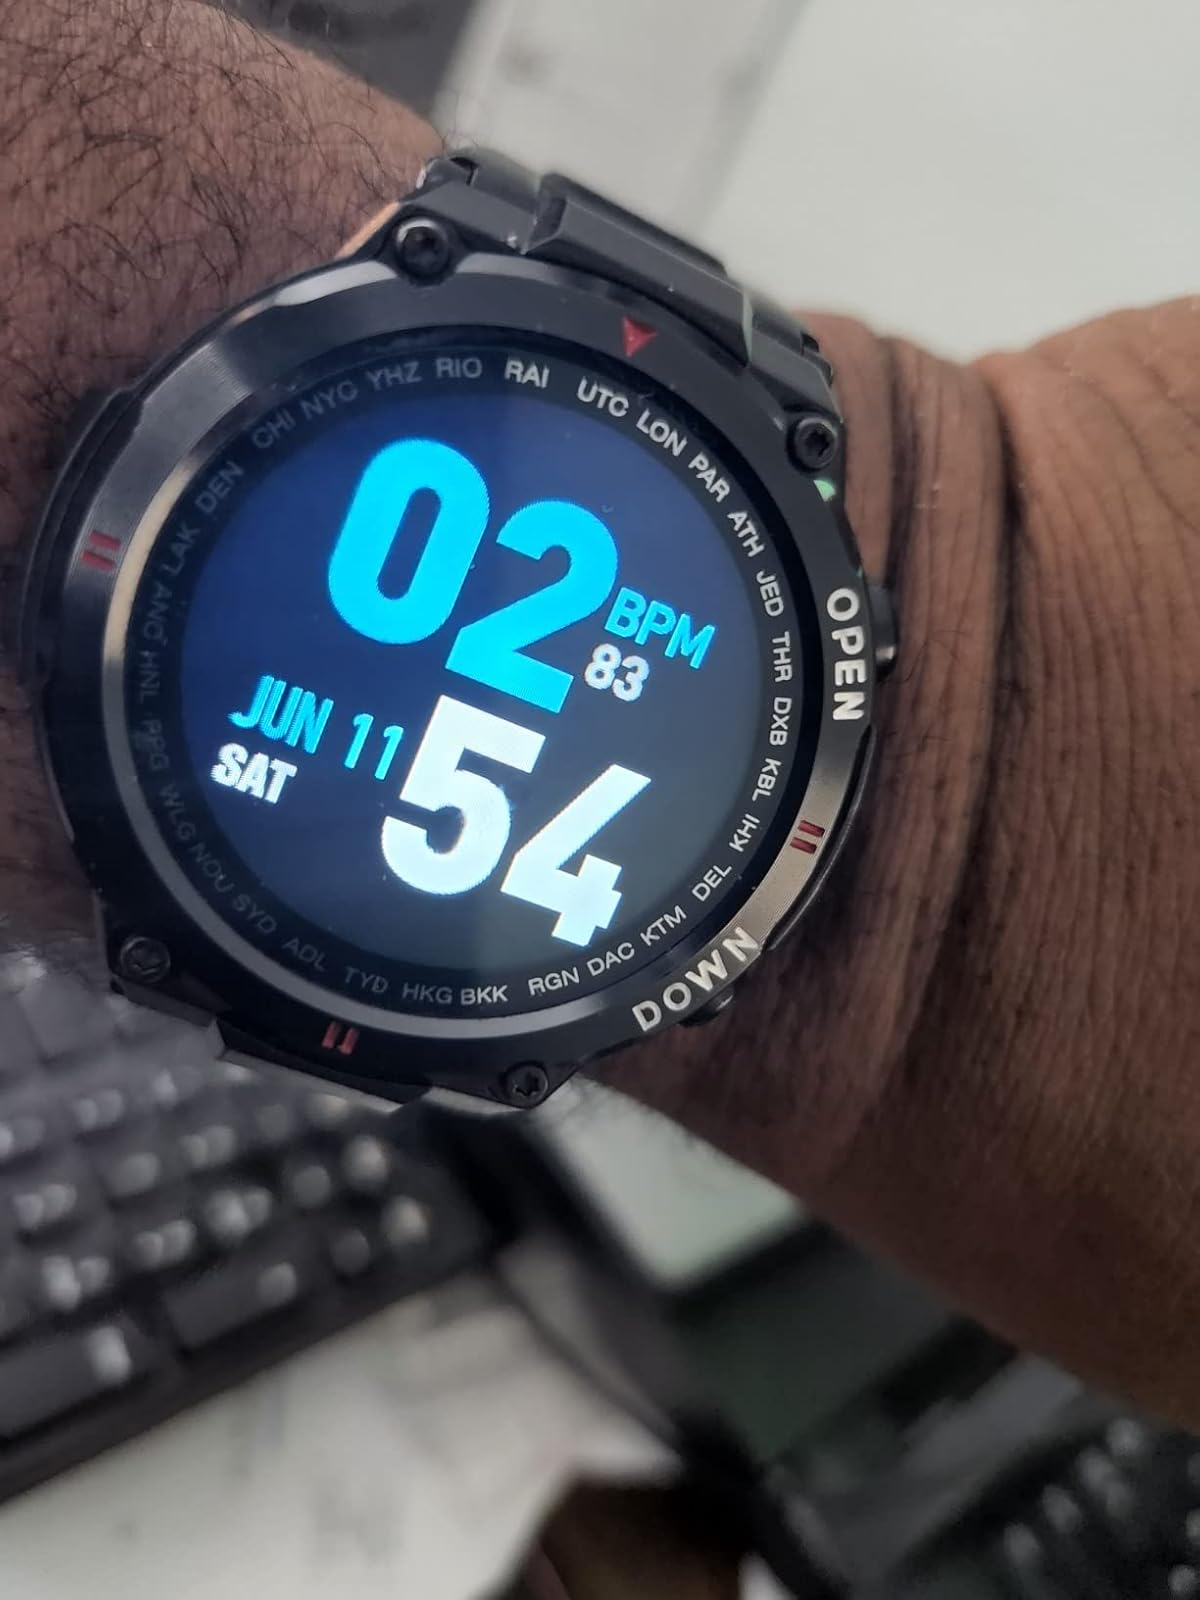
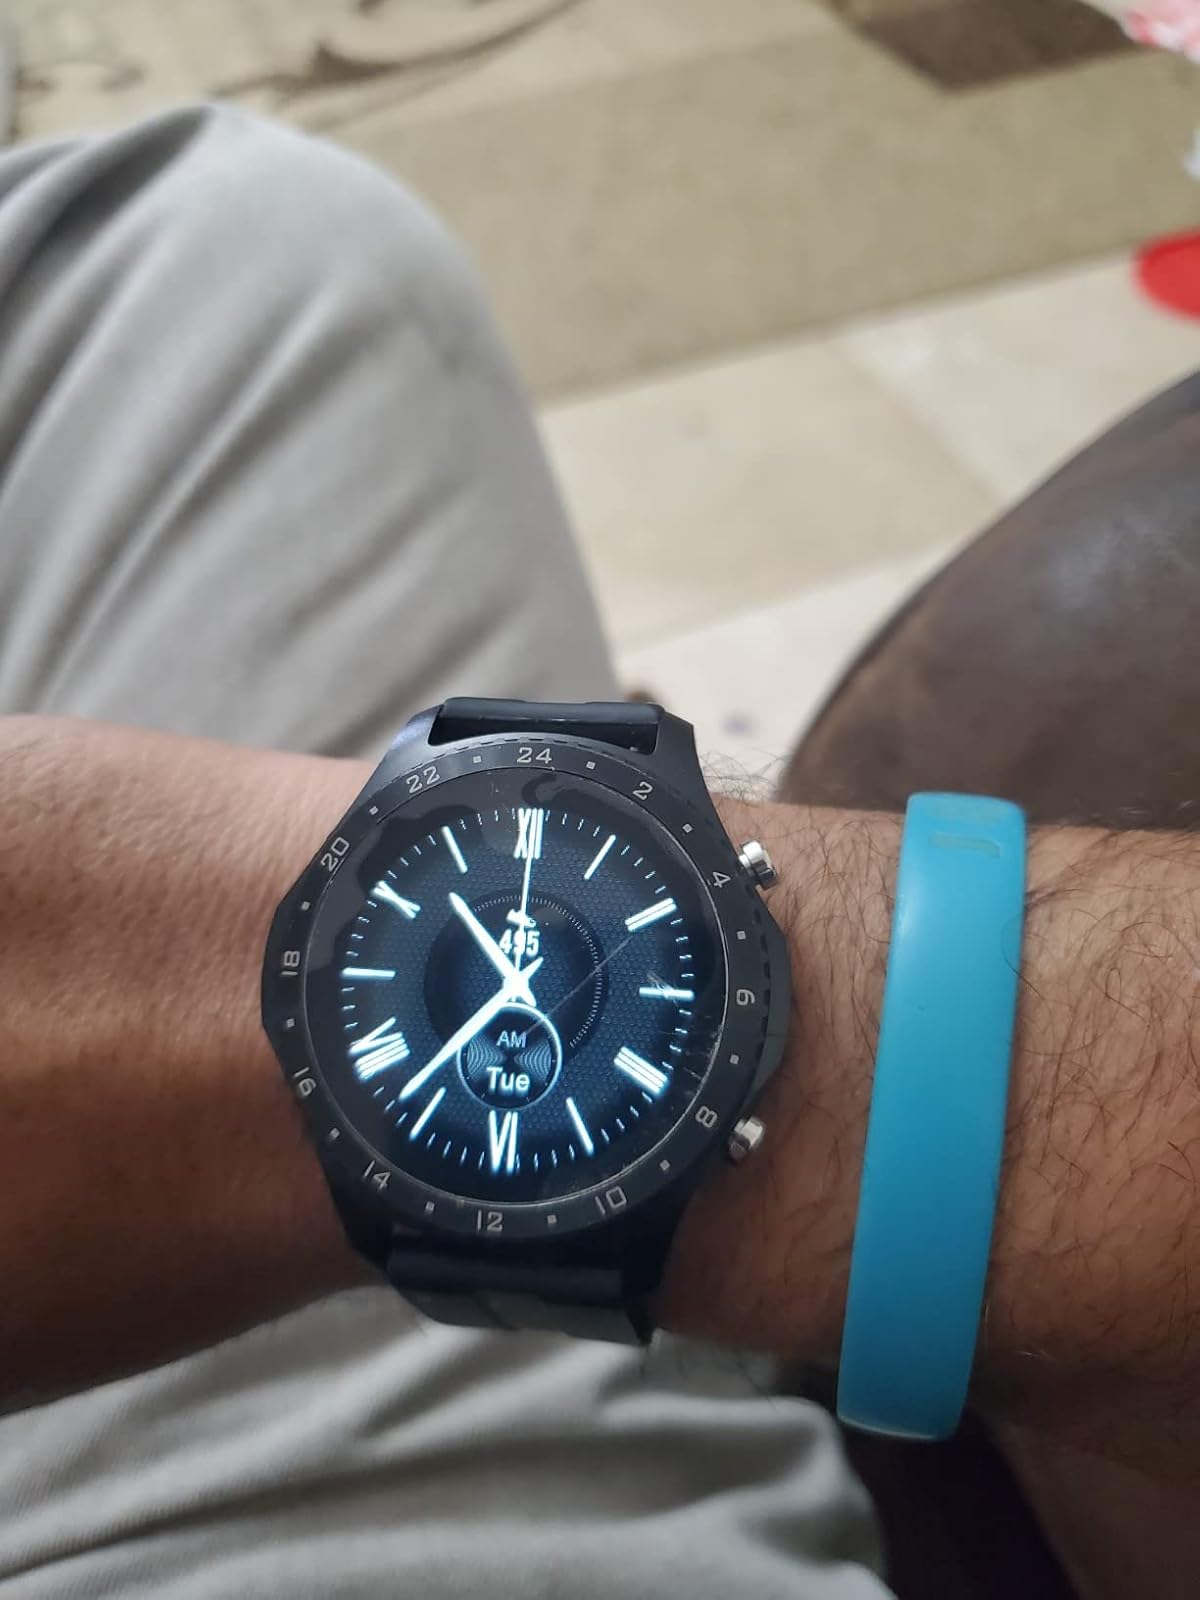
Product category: smartwatch
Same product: no